Emilio Delgado

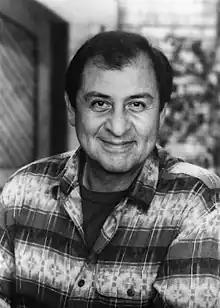
Delgado as Luis on "Sesame Street"

Emilio Ernest Delgado (May 8, 1940 – March 10, 2022) was an American actor best known for his role as Luis, the Fix-it Shop owner, on the children's television series "Sesame Street". He joined the cast of "Sesame Street" in 1971 and remained until his contract was not renewed, in late 2016, as part of Sesame Workshop's retooling of the series.